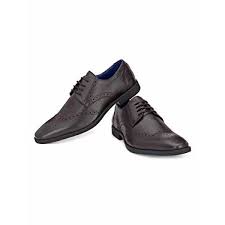
Label: Brogue